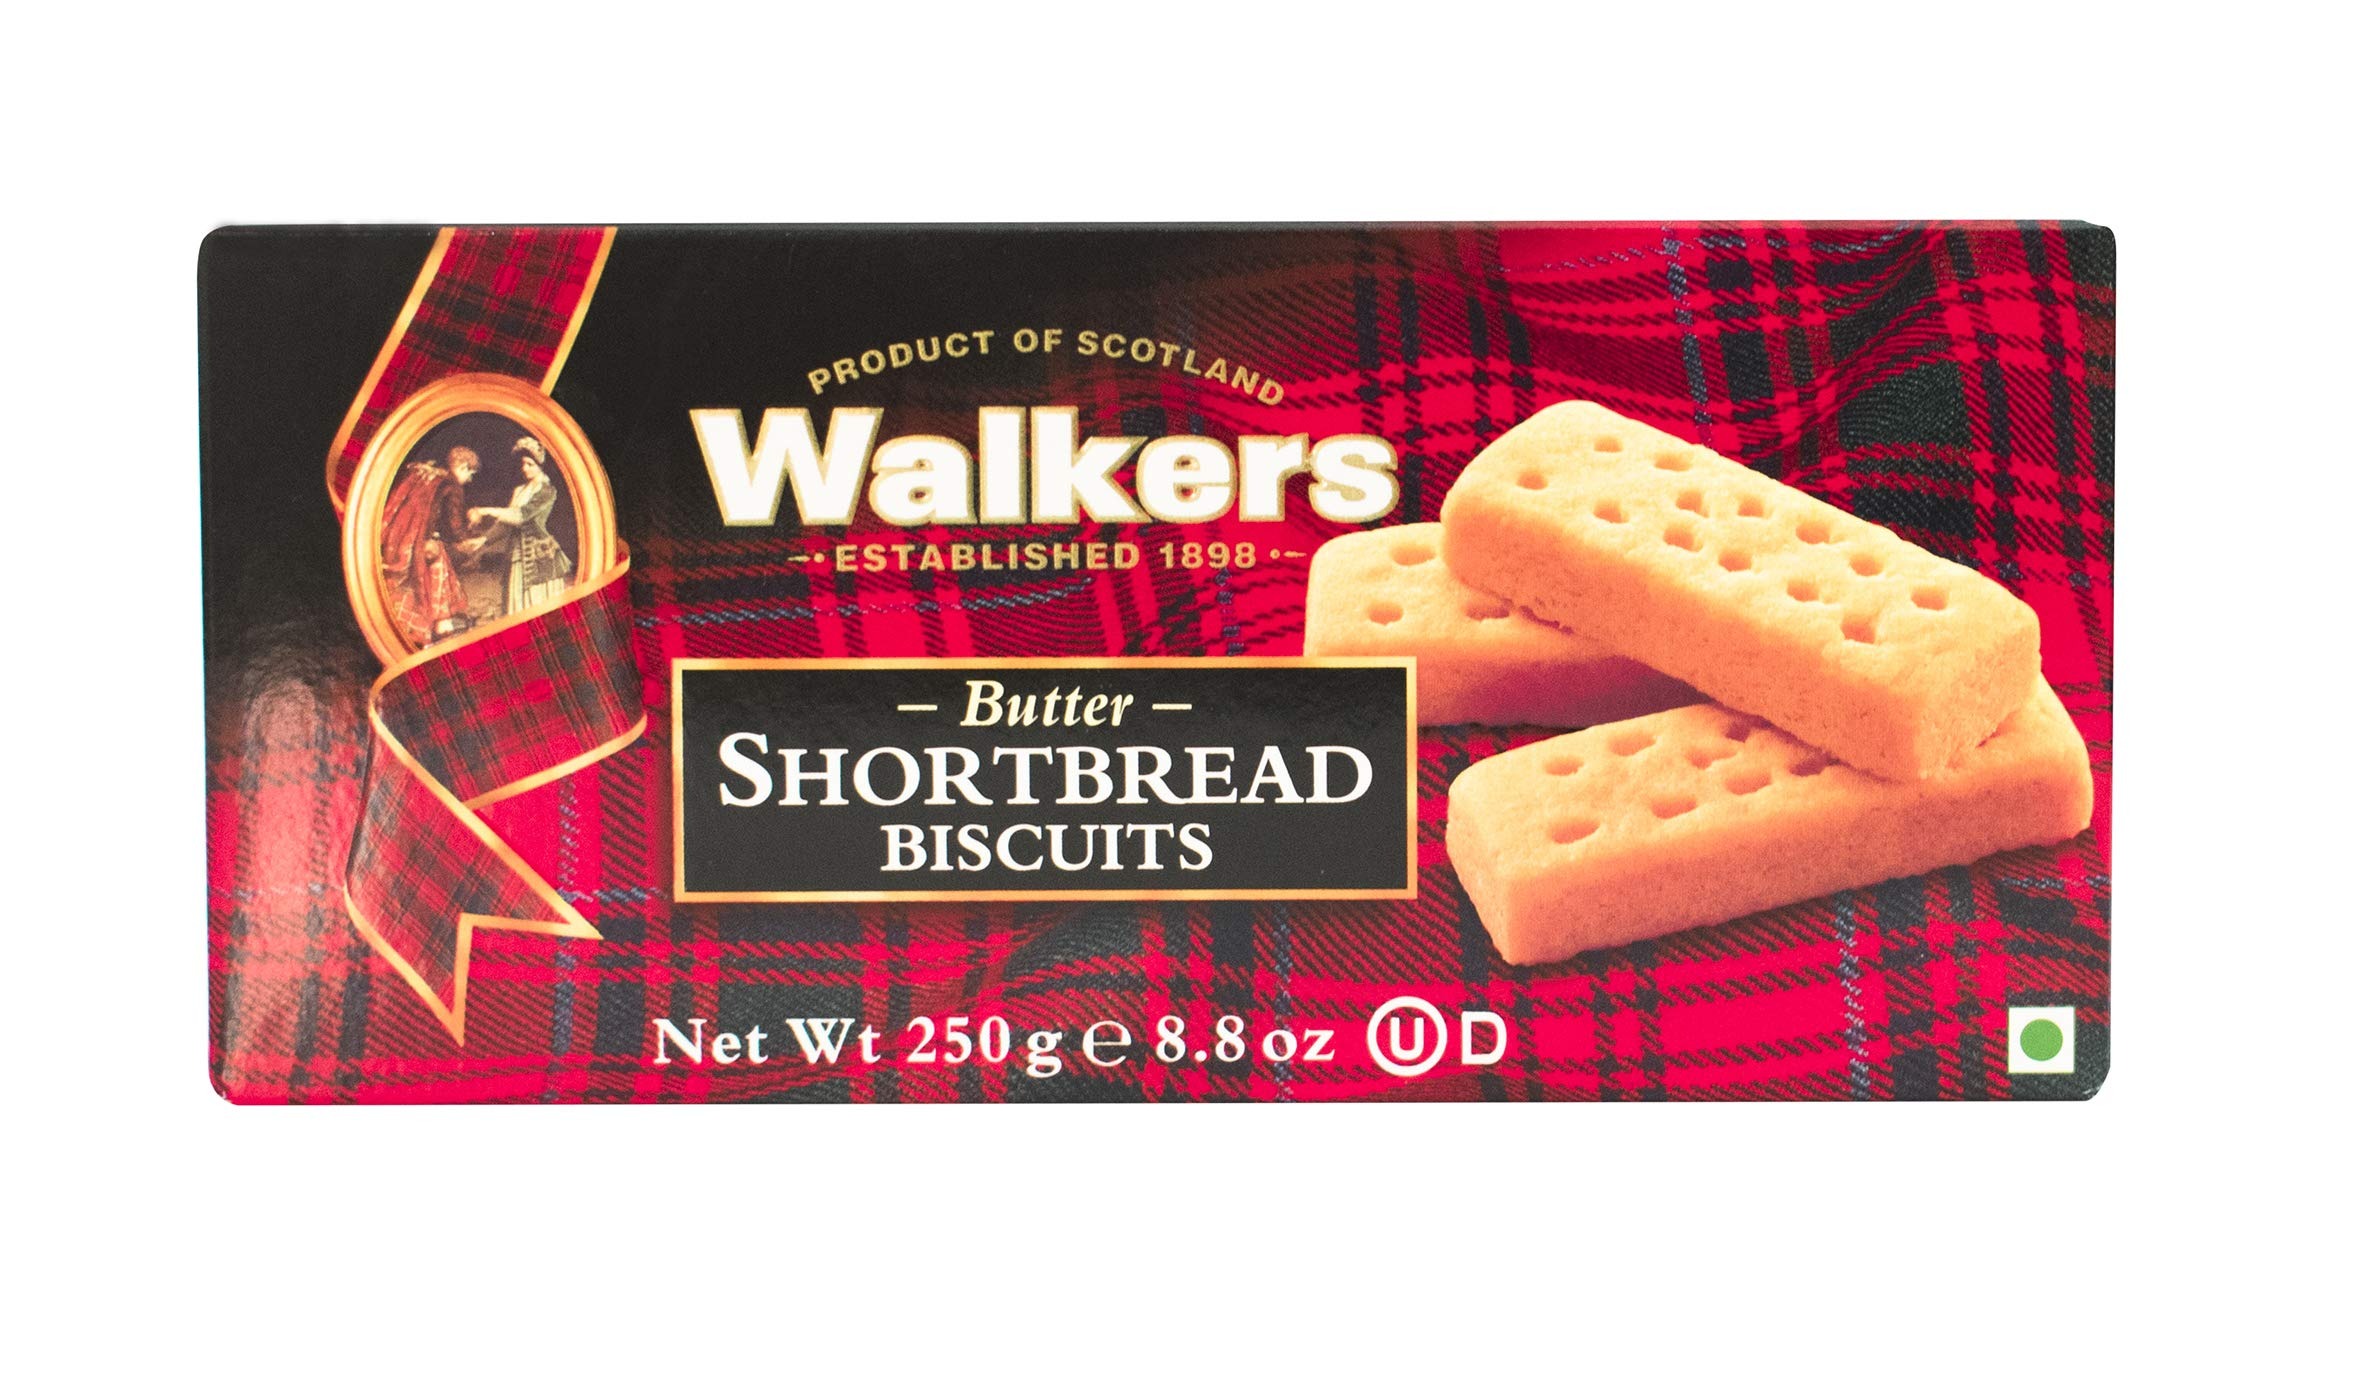
Item Name: Walker's Shortbread Fingers, Pure Butter Shortbread Buscuits, 8.8 Oz Box
Bullet Point 1: 8.8 ounce
Bullet Point 2: Uses flour, pure creamery butter, sugar and salt
Bullet Point 3: Suitable for vegetarians; certified Kosher (OUD)
Bullet Point 4: Scotland
Value: 8.8
Unit: Ounce

Price: 9.49